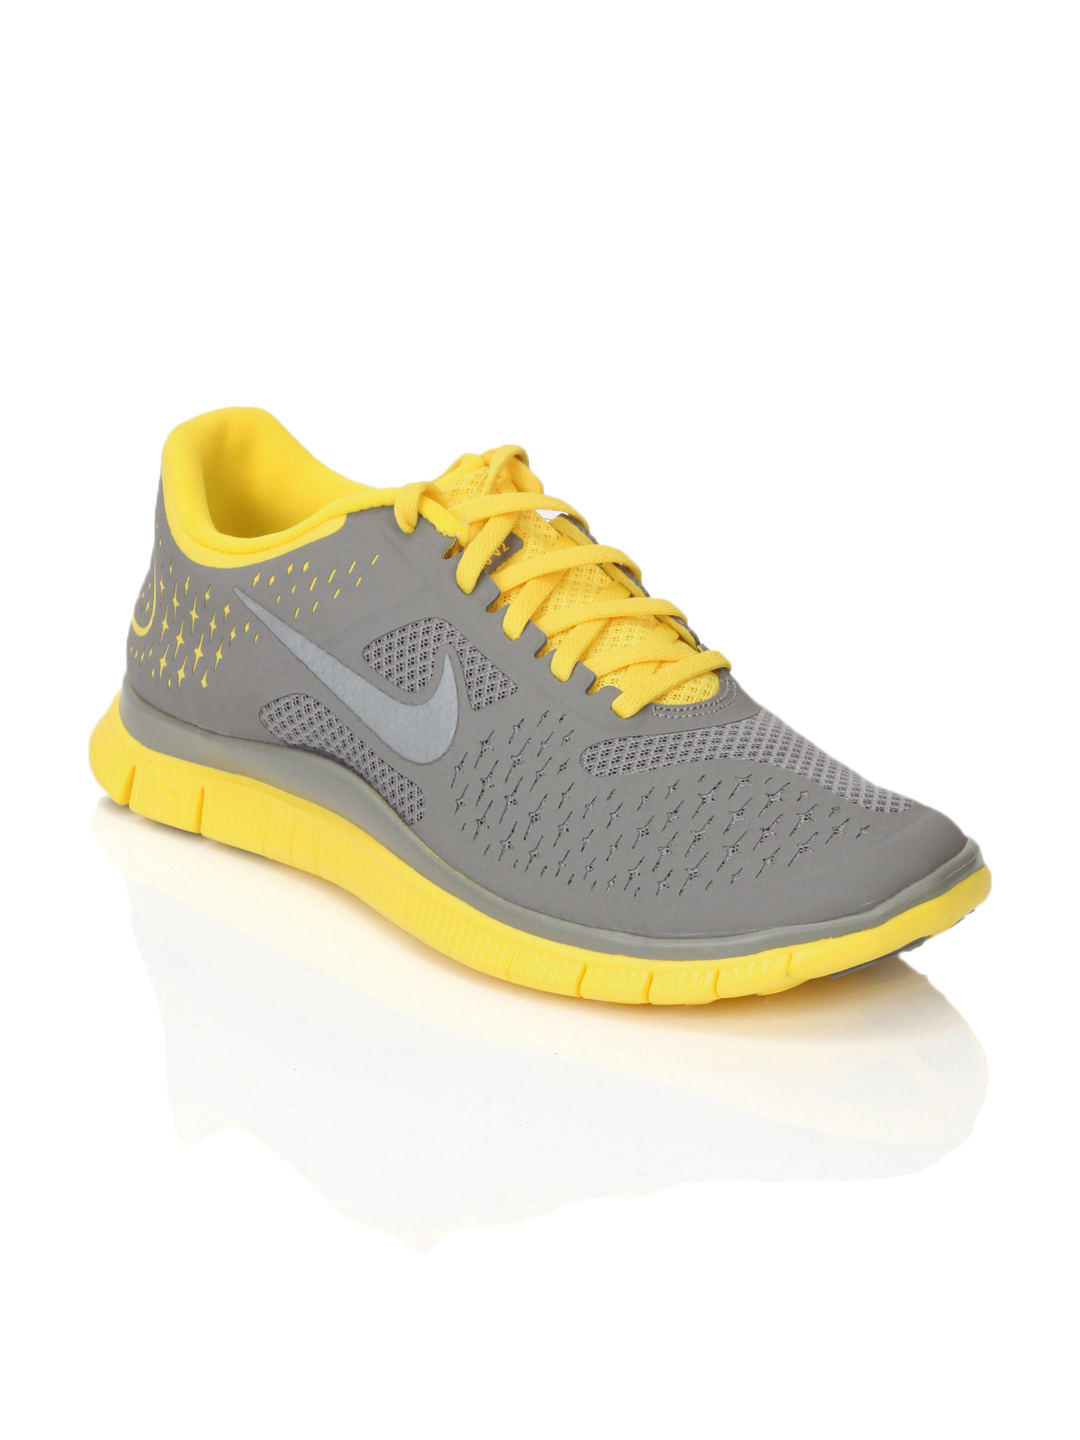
Nike Men Free 4.0 V2 Grey Sports Shoes
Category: Footwear / Shoes / Sports Shoes
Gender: Men
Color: Grey
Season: Summer 2012
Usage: Sports